Laserlife

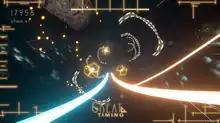
The first segment of a stage

The player controls two laser beams using the twin sticks of the controller, or by using their hands with an Intel RealSense camera. The player must then enter a stage and go through several phases where different actions are required. First, the player collects "memory molecules" by pressing one or both of the lasers at the correct time and position along with the beat. Second, they must "harmonize" the memory, which involves hitting targets that come towards the player using precise positioning. Third, they warp out of the stage, and must avoid barriers called "mental blocks". Finally, they must use a QTE to "materialize" the memory. The player's score is multiplied depending on how much of a combo they maintain, up to a combo of 40 targets hit or avoided in a row. The score is then uploaded to an online leaderboard.